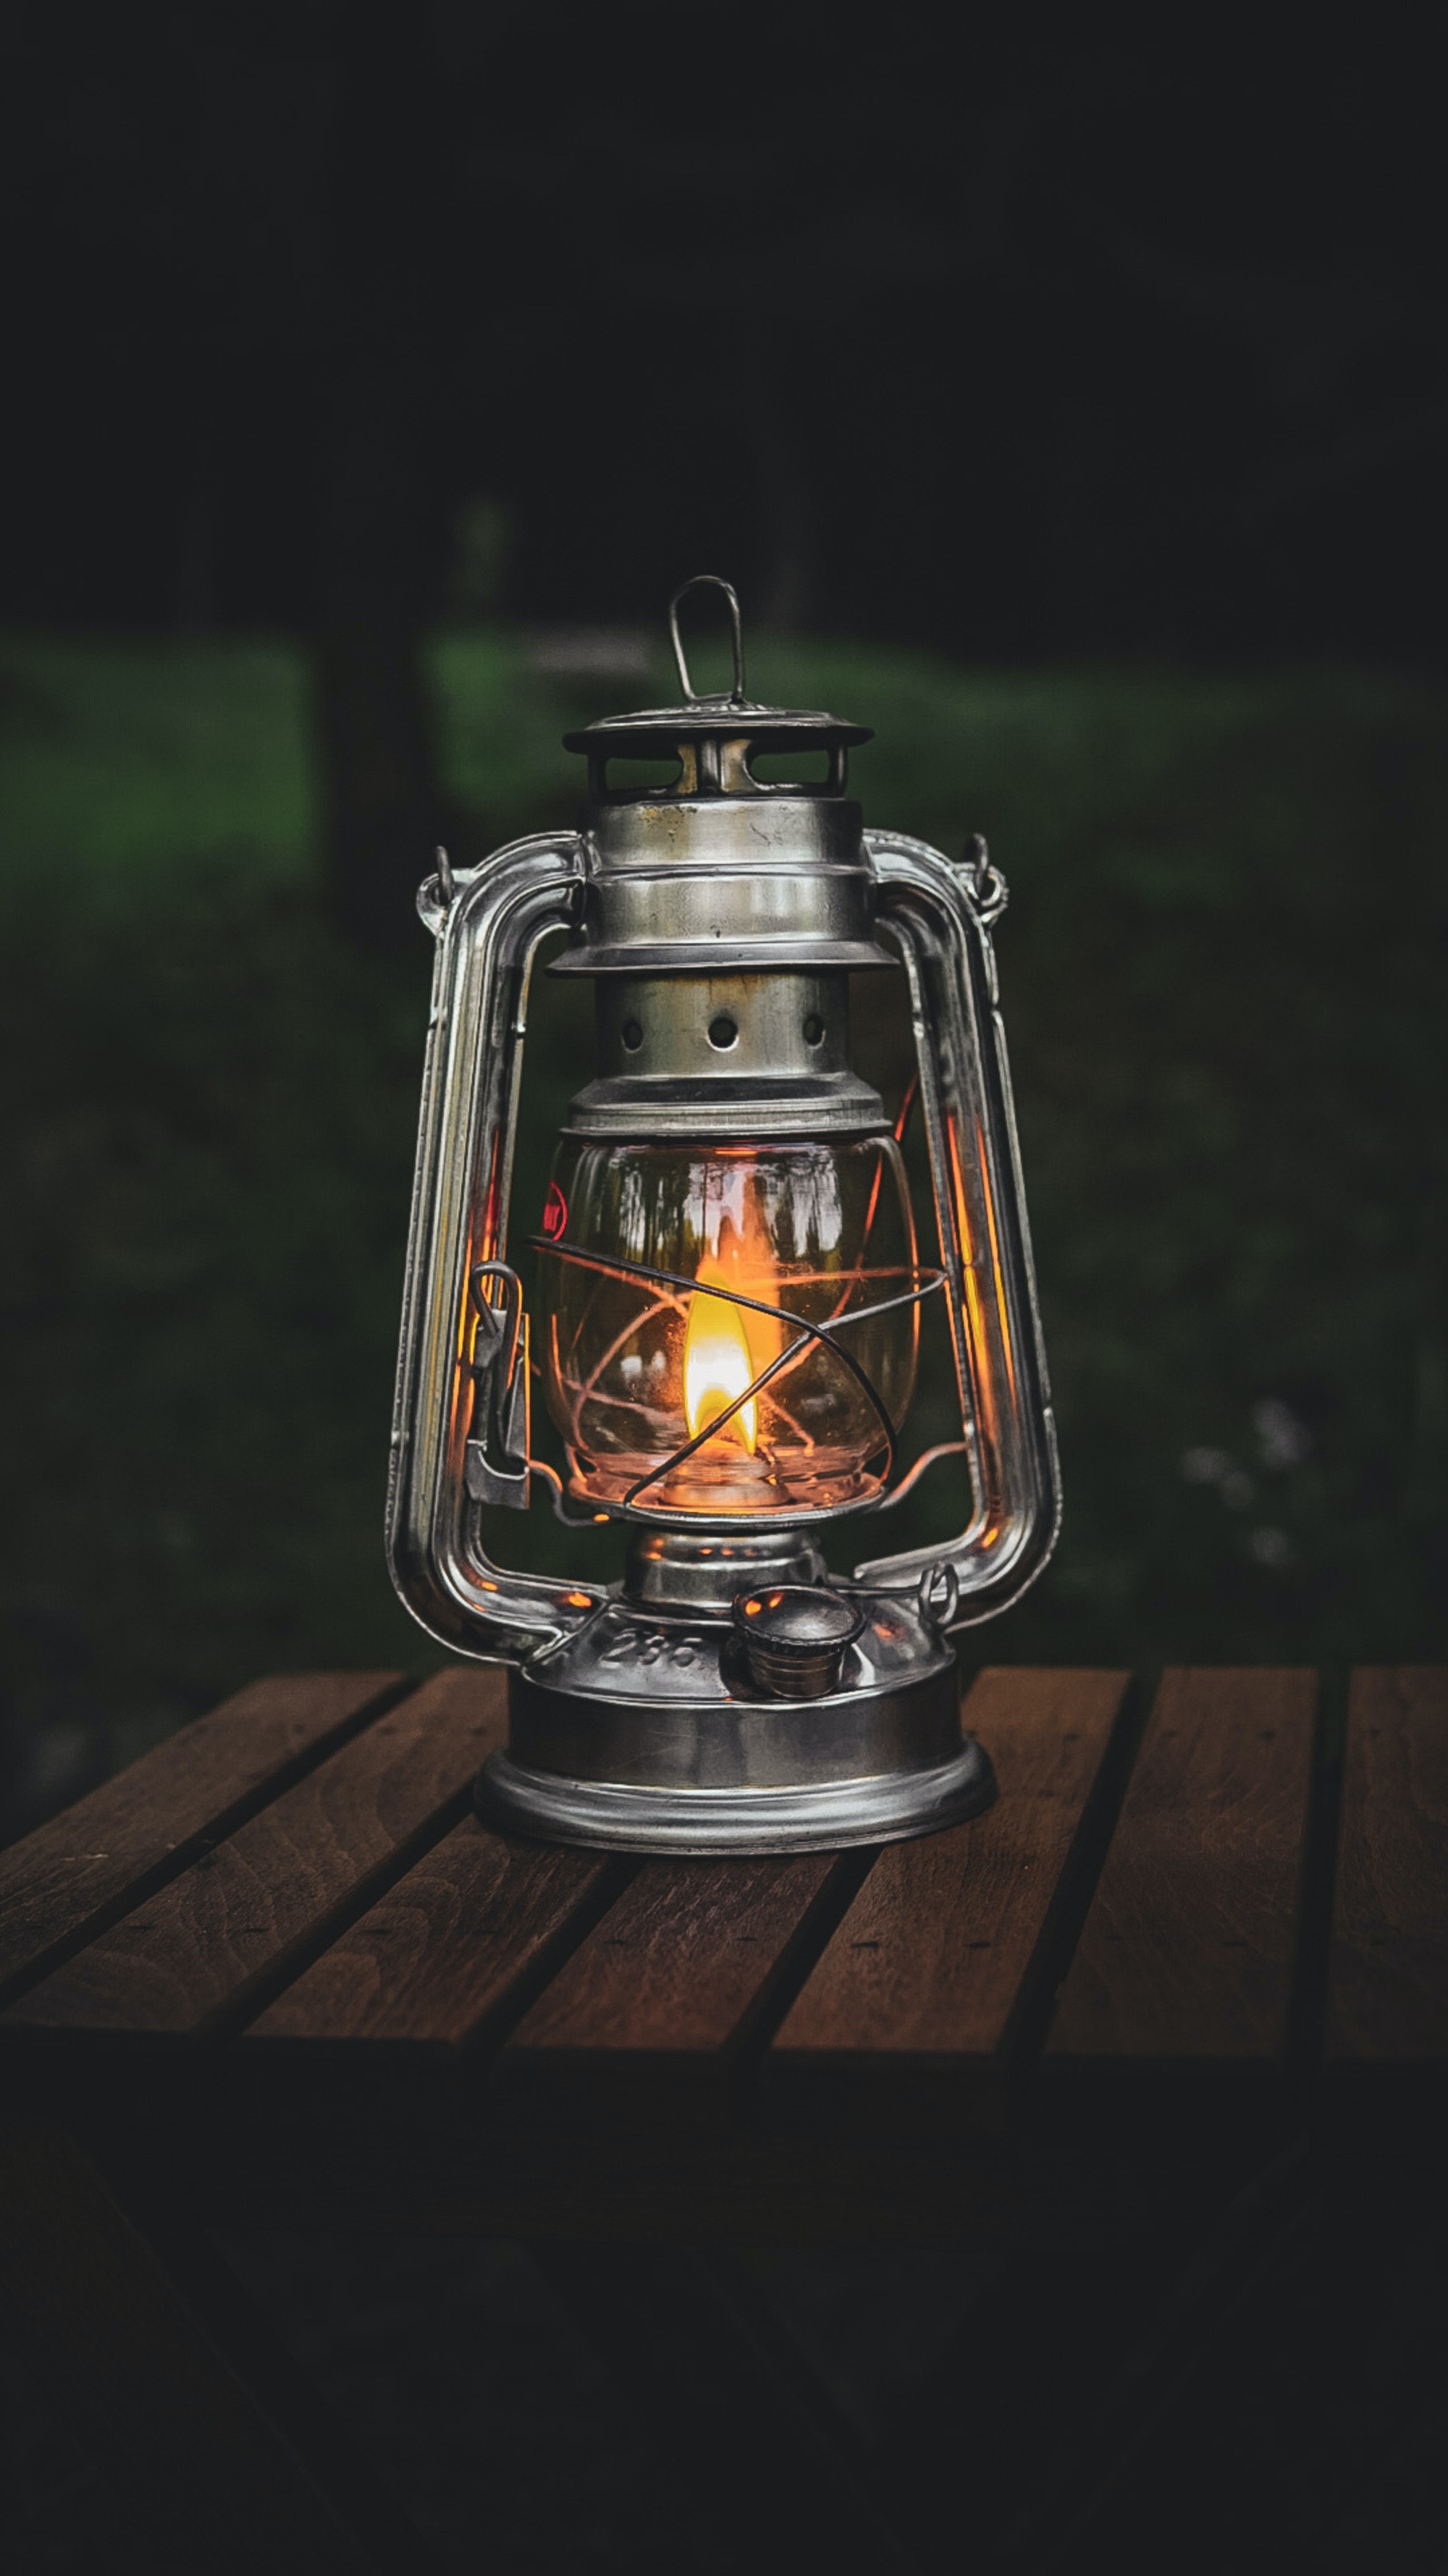
art, automotive lighting, wood, lamp, gas, facial hair, Tints and shades, heat, glass bottle, flame, drinkware, electricity, darkness, glass, lantern, metal, font, circle, oil lamp, still life photography, light fixture, reflection, still life, Transparent material, fashion accessory, symmetry, interior design, ceiling fixture, night, macro photography, lighting accessory, home accessories, light bulb, table